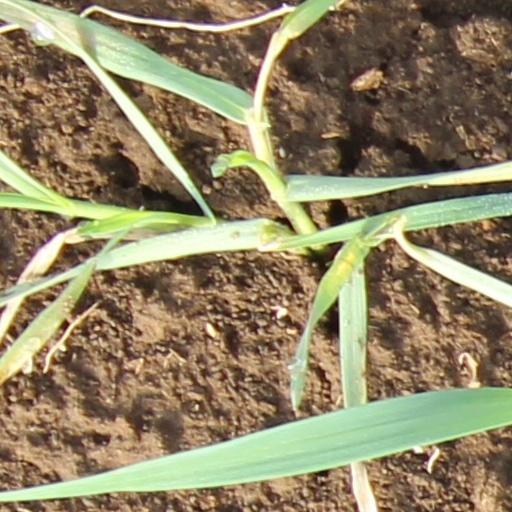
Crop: wheat